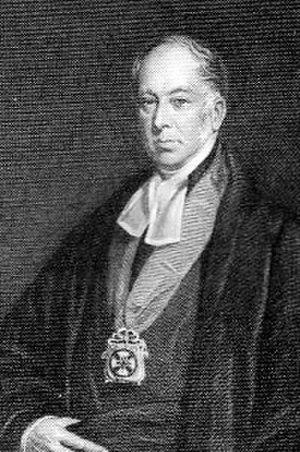
Richard Whately, né le 1ᵉʳ février 1787 et mort le 8 octobre 1863, est un économiste, logicien et théologien anglais, archevêque anglican de Dublin.